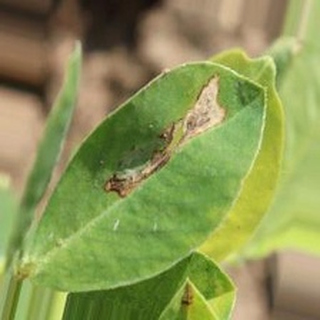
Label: groundnut_nutrition_deficiency